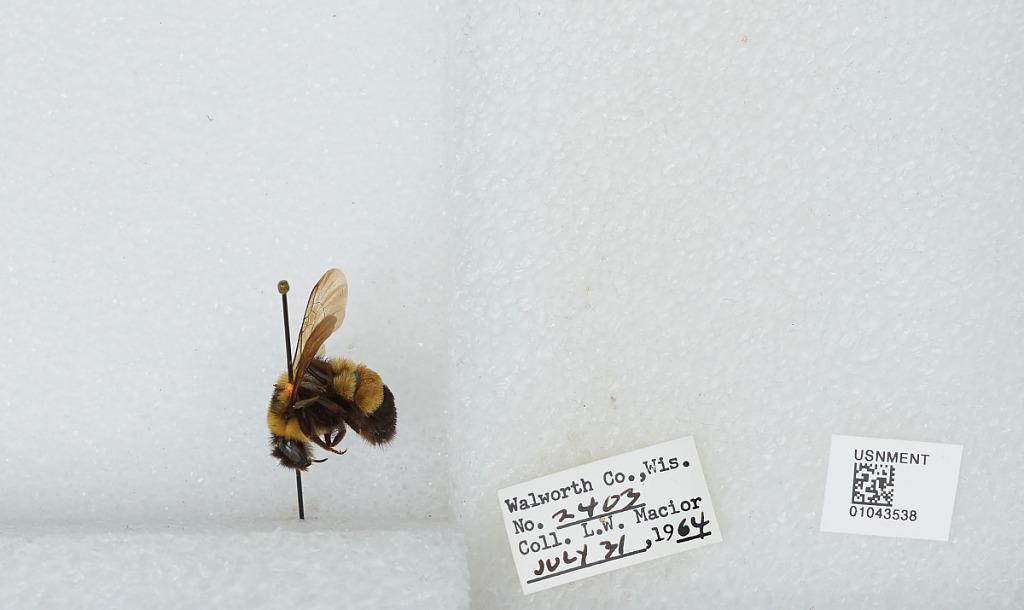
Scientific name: Bombus (Bombus) affinis Cresson
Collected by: L. Macior
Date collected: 1964-7-31
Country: United States
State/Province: Wisconsin
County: Walworth
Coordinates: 42.67, -88.54